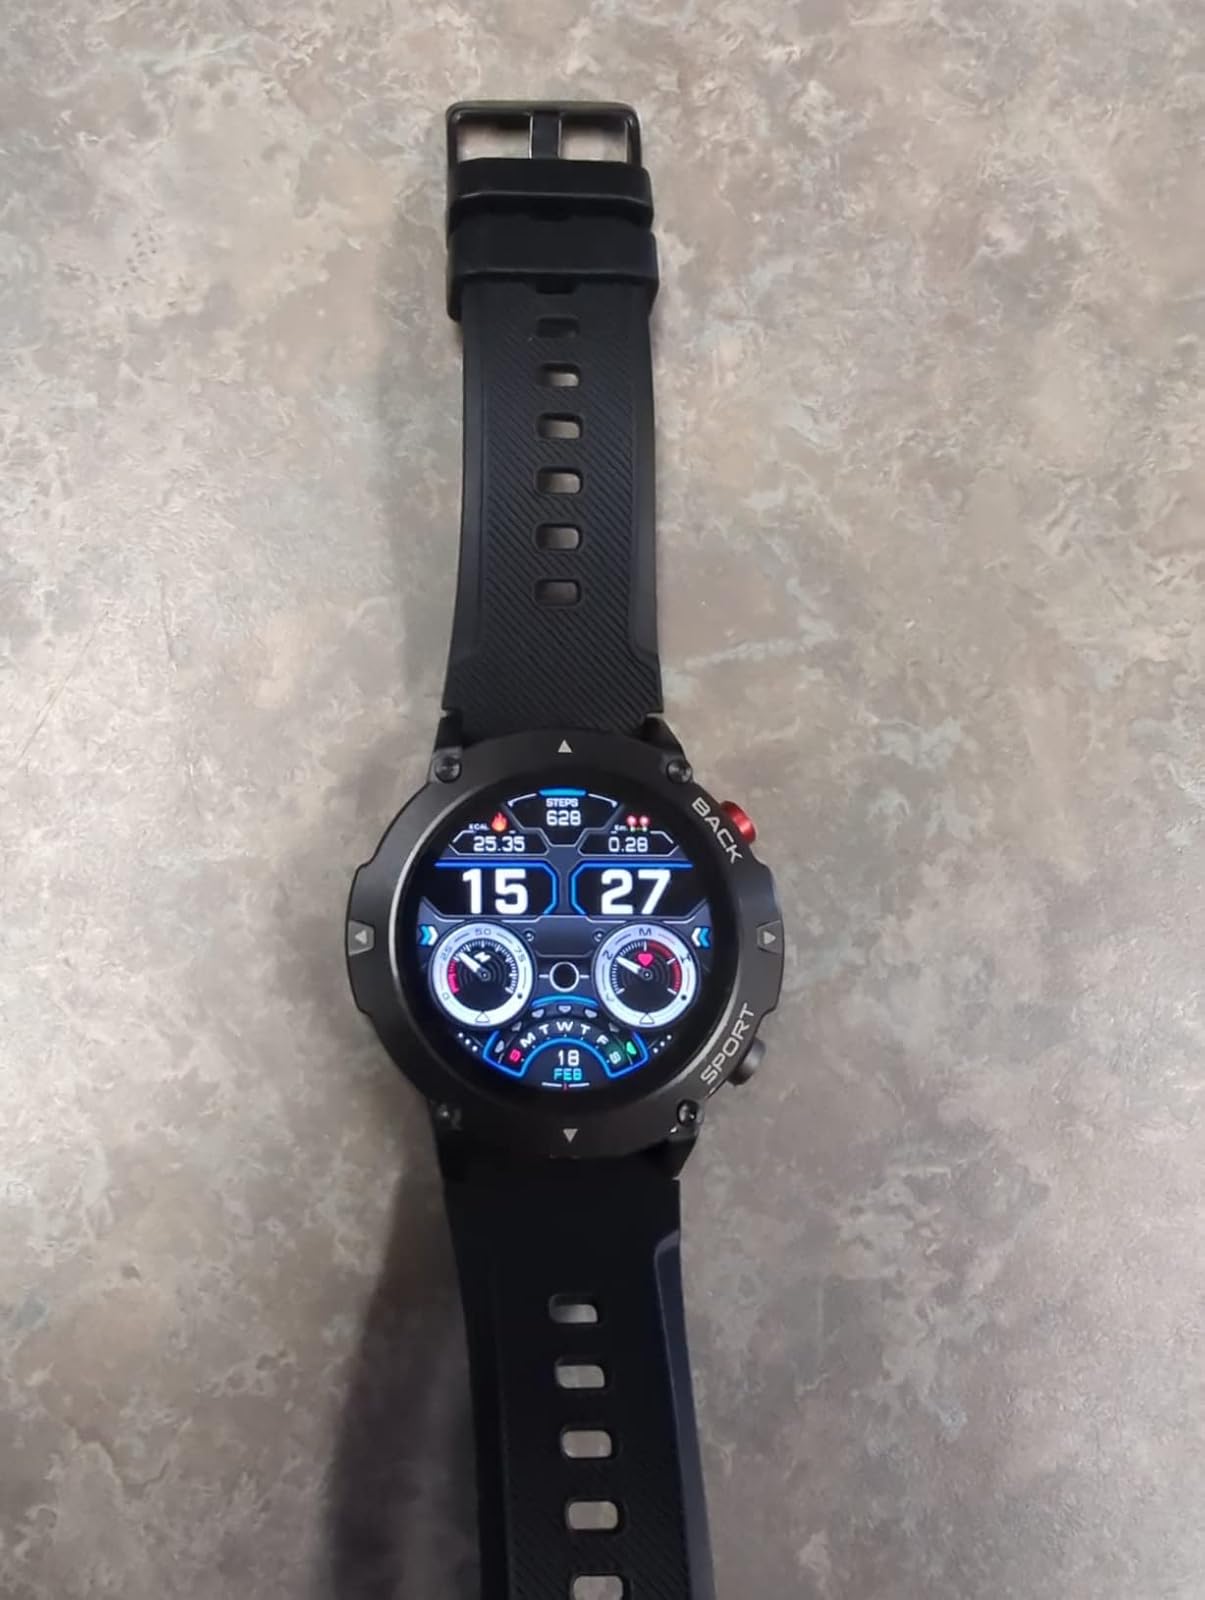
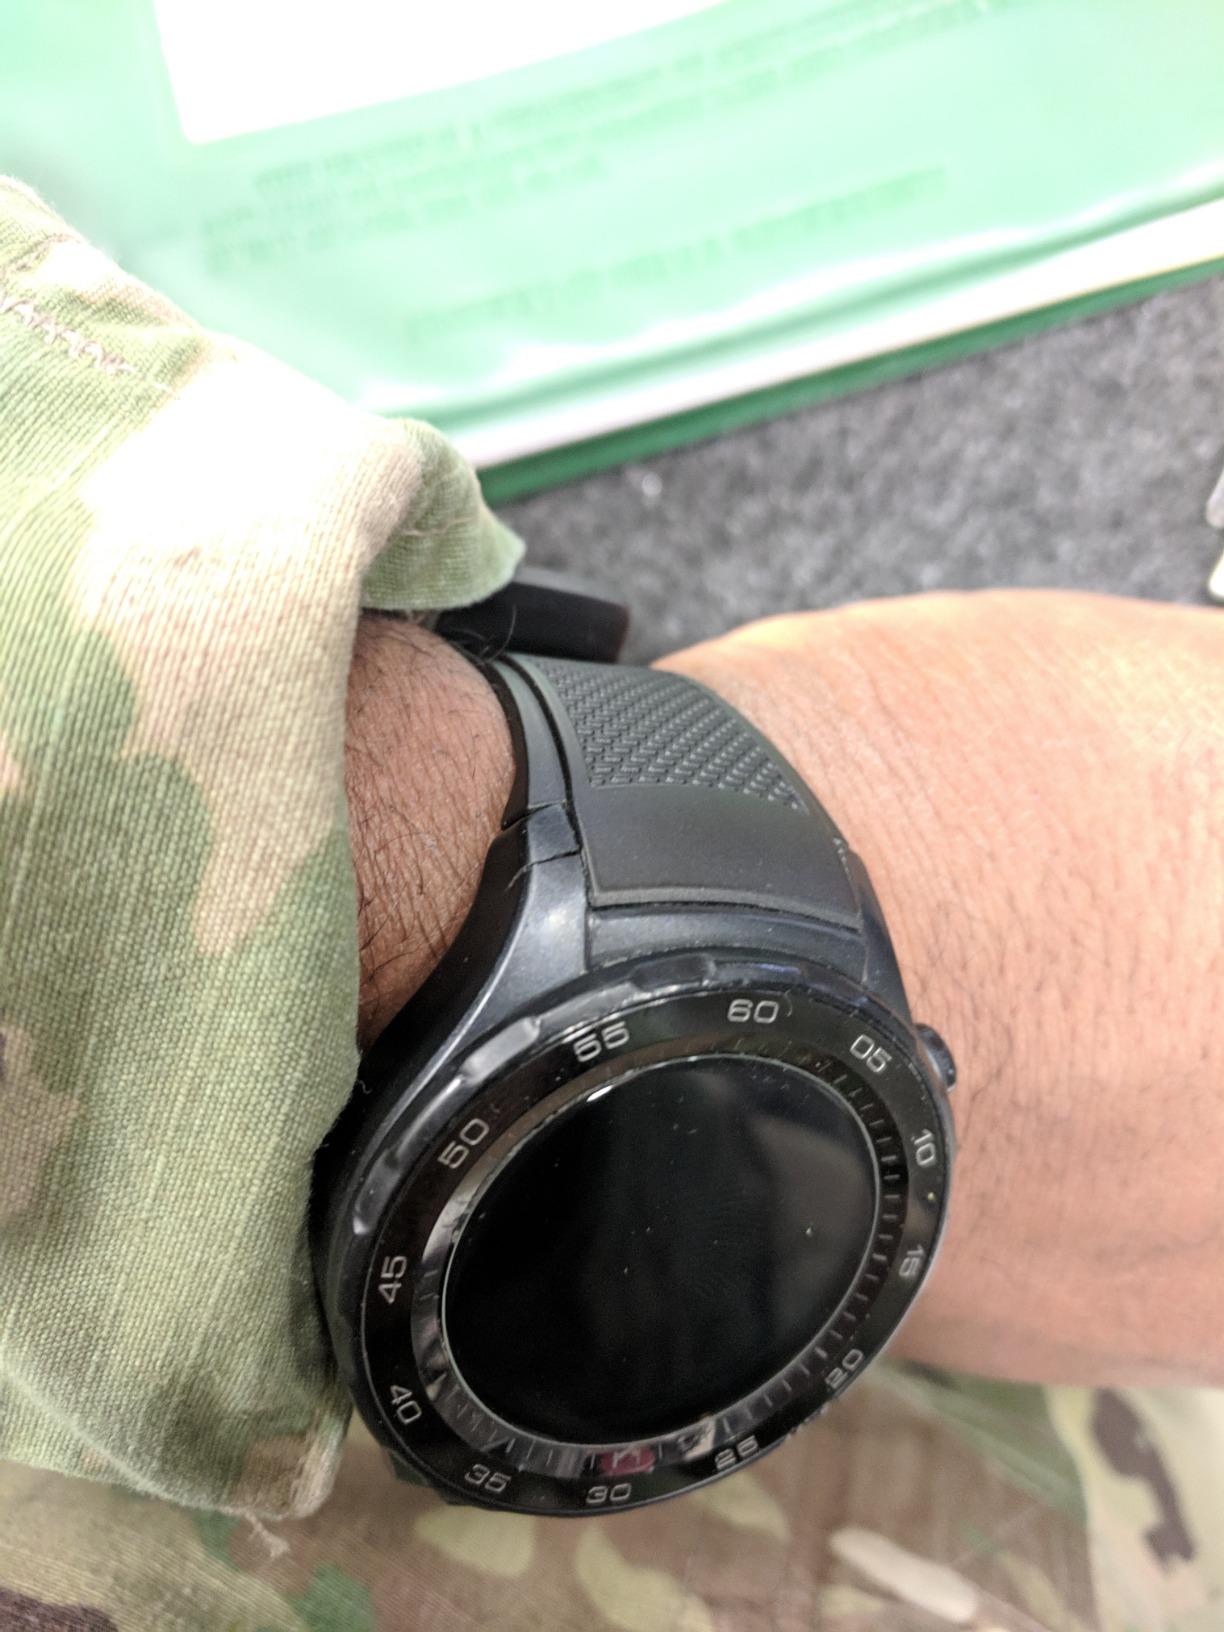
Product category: smartwatch
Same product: no